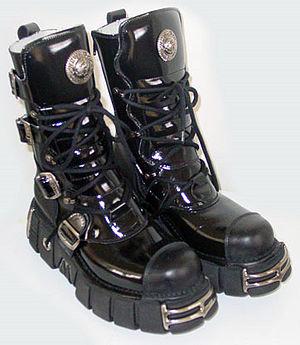
Les chaussures à semelles compensées sont des chaussures, bottes ou sandales ayant une semelle épaisse souvent fabriquée à base de gomme, plastique ou de bois. Les semelles compensées sont également appelées talons compensés, lorsque le talon de la chaussure forme un unique bloc avec la semelle. Lorsque le talon est haut et fin, séparé de la semelle, l’appellation de « plateaux » ou « plateformes » est souvent utilisée. La semelle compensée permet d'augmenter la hauteur de talon sans augmenter la cambrure du pied. Ce type de chaussure, lorsque la plateforme est de plusieurs centimètres, fait partie de l'univers du fétichisme, car régulièrement utilisé par les stripteaseuses.
La mode gothique est un ensemble d'éléments liés à l'apparence physique associée au mouvement gothique.